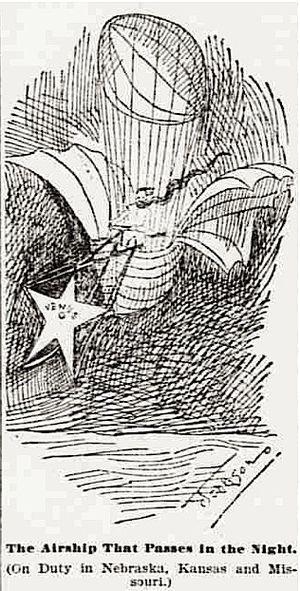
Dirigeable fantôme était le terme utilisé à la fin du XIXᵉ siècle et au début du XXᵉ siècle, principalement en États-Unis mais pas exclusivement, dans des articles de presse relatant le passage dans le ciel, généralement à la nuit tombée, de lumières et d'objets non identifiés ayant une forme de cigare ou de disque, parfois équipés d'hélices ou d'ailes.